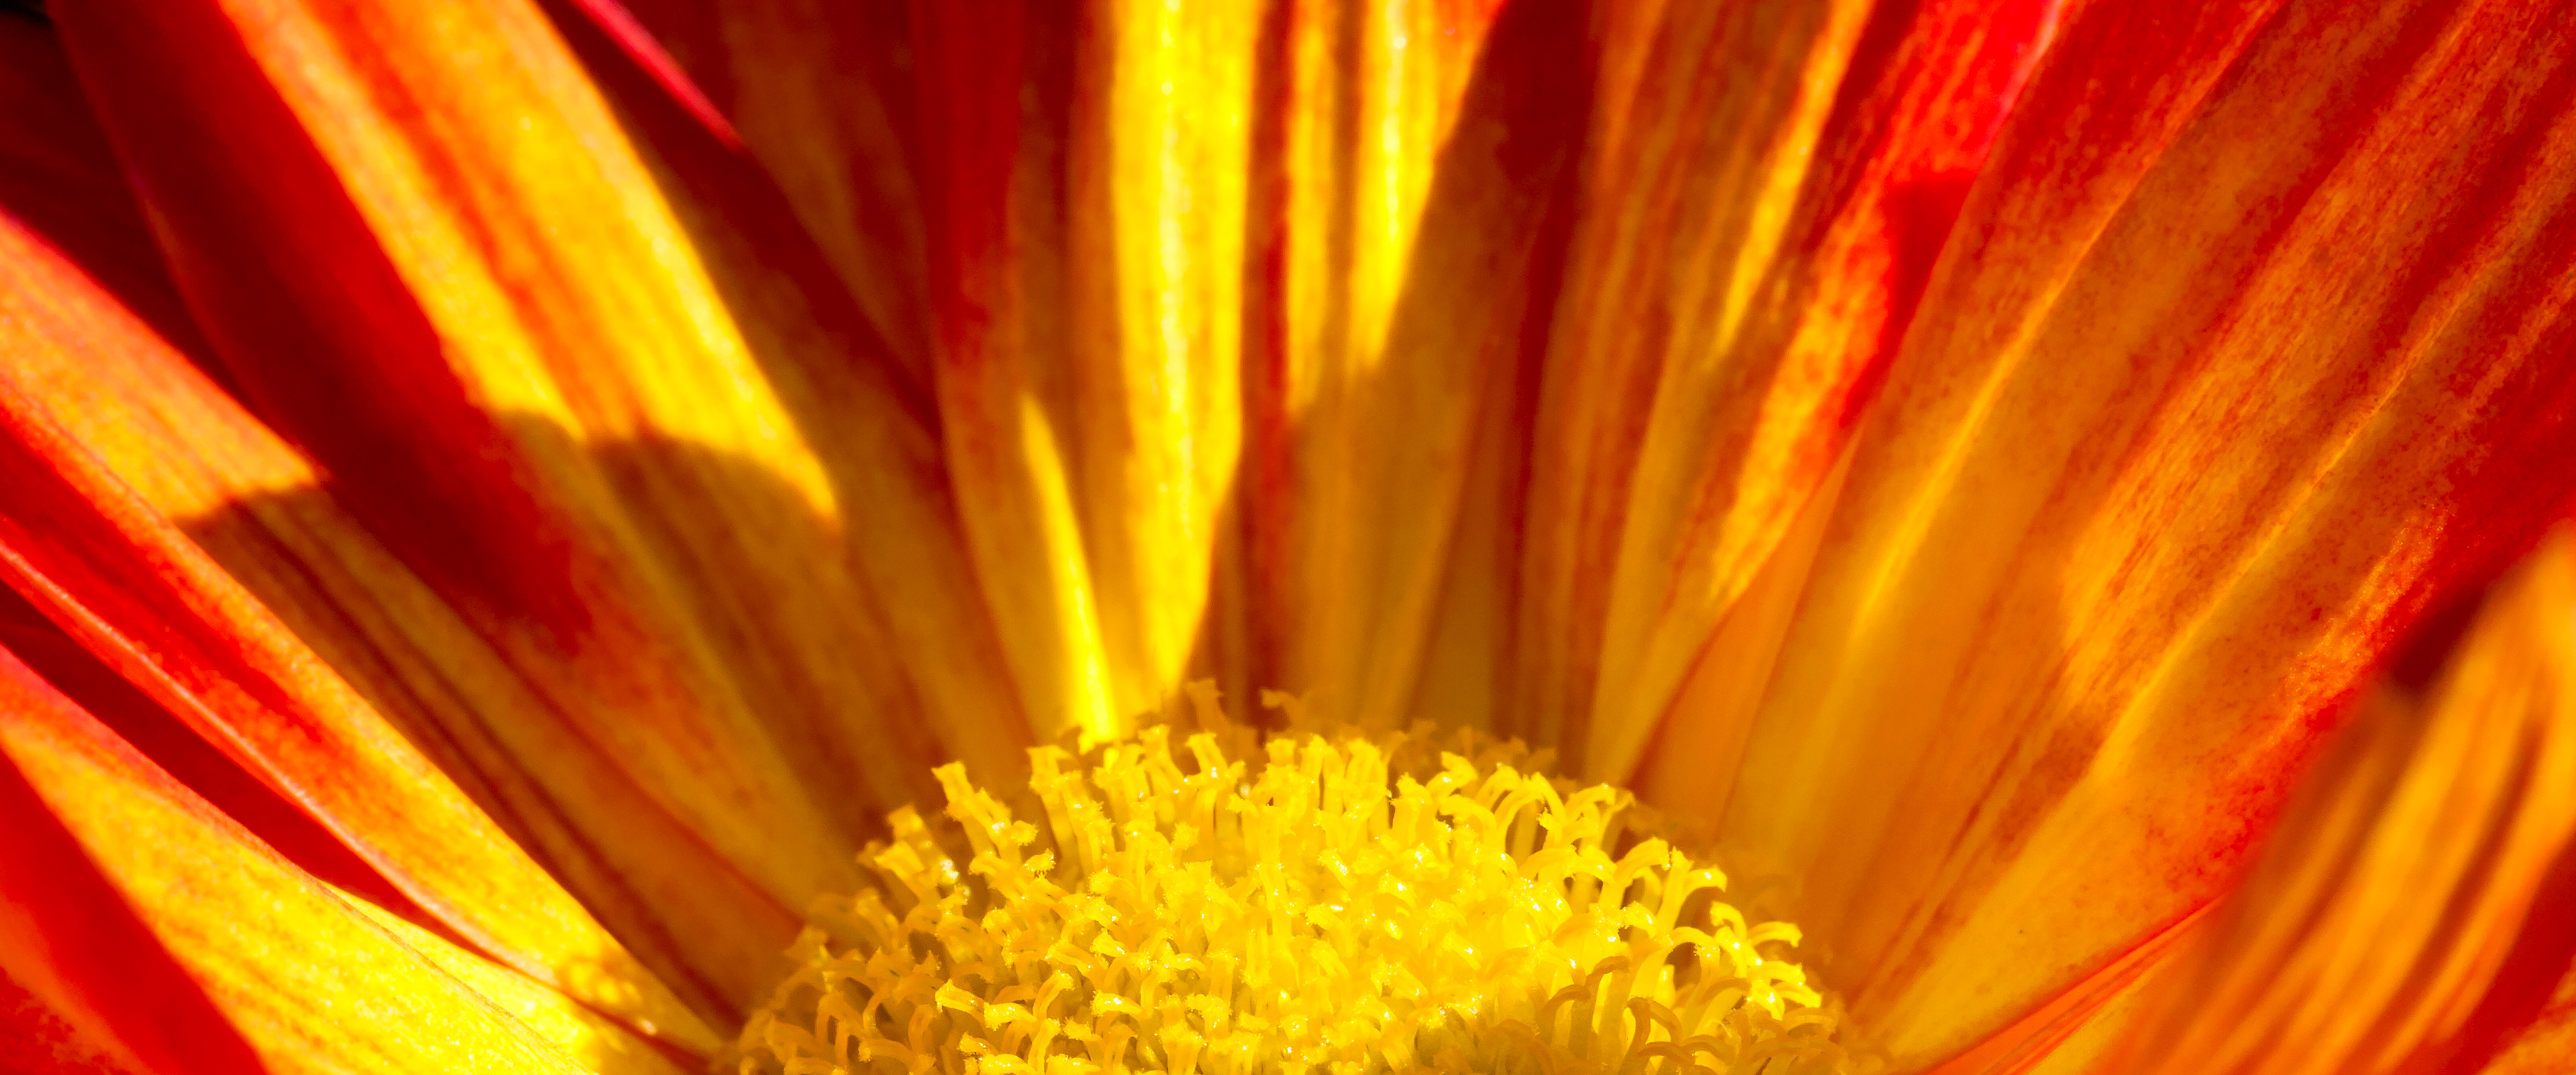
nature, light, abstract, plant, sun, photography, sunlight, flower, petal, home, orange, red, color, macro, backyard, yellow, close up, msh1013, twocolor, macro photography, macroflowers, daisy family, msh10137, computer wallpaper